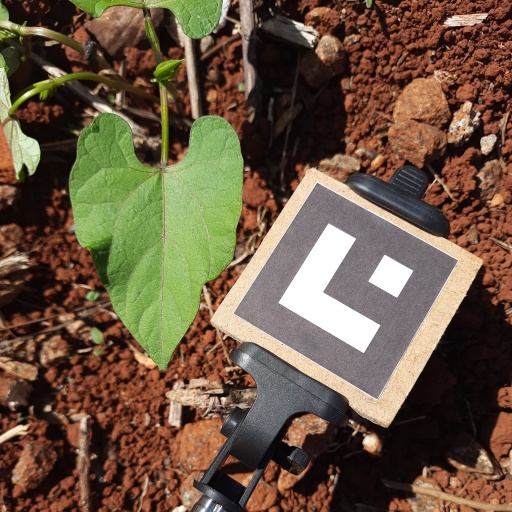
Observations: wavy surface, no eating holes, under sunlight